Harlem–148th Street station

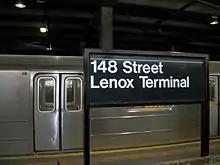
Station signage

The new terminal, upon completion, was intended to replace the former terminal at 145th Street station due to the proximity of switches that prevented that station's lengthening to accommodate ten-car trains. However, plans to shut down 145th Street were cancelled due to protests from local residents. Trains began operating without passengers to the 148th Street station on May 5, 1968, and the station officially opened on May 13, 1968. The project was completed at a relatively low cost because the extension made use of two existing yard tracks. The station cost $1.29 million, track improvements cost $3.178 million, and signaling cost $3.553 million. The name of the station was originally planned to be 149th Street–Seventh Avenue station, but because of possible confusion with 149th Street–Grand Concourse, it was changed to 148th Street–Lenox Terminal.